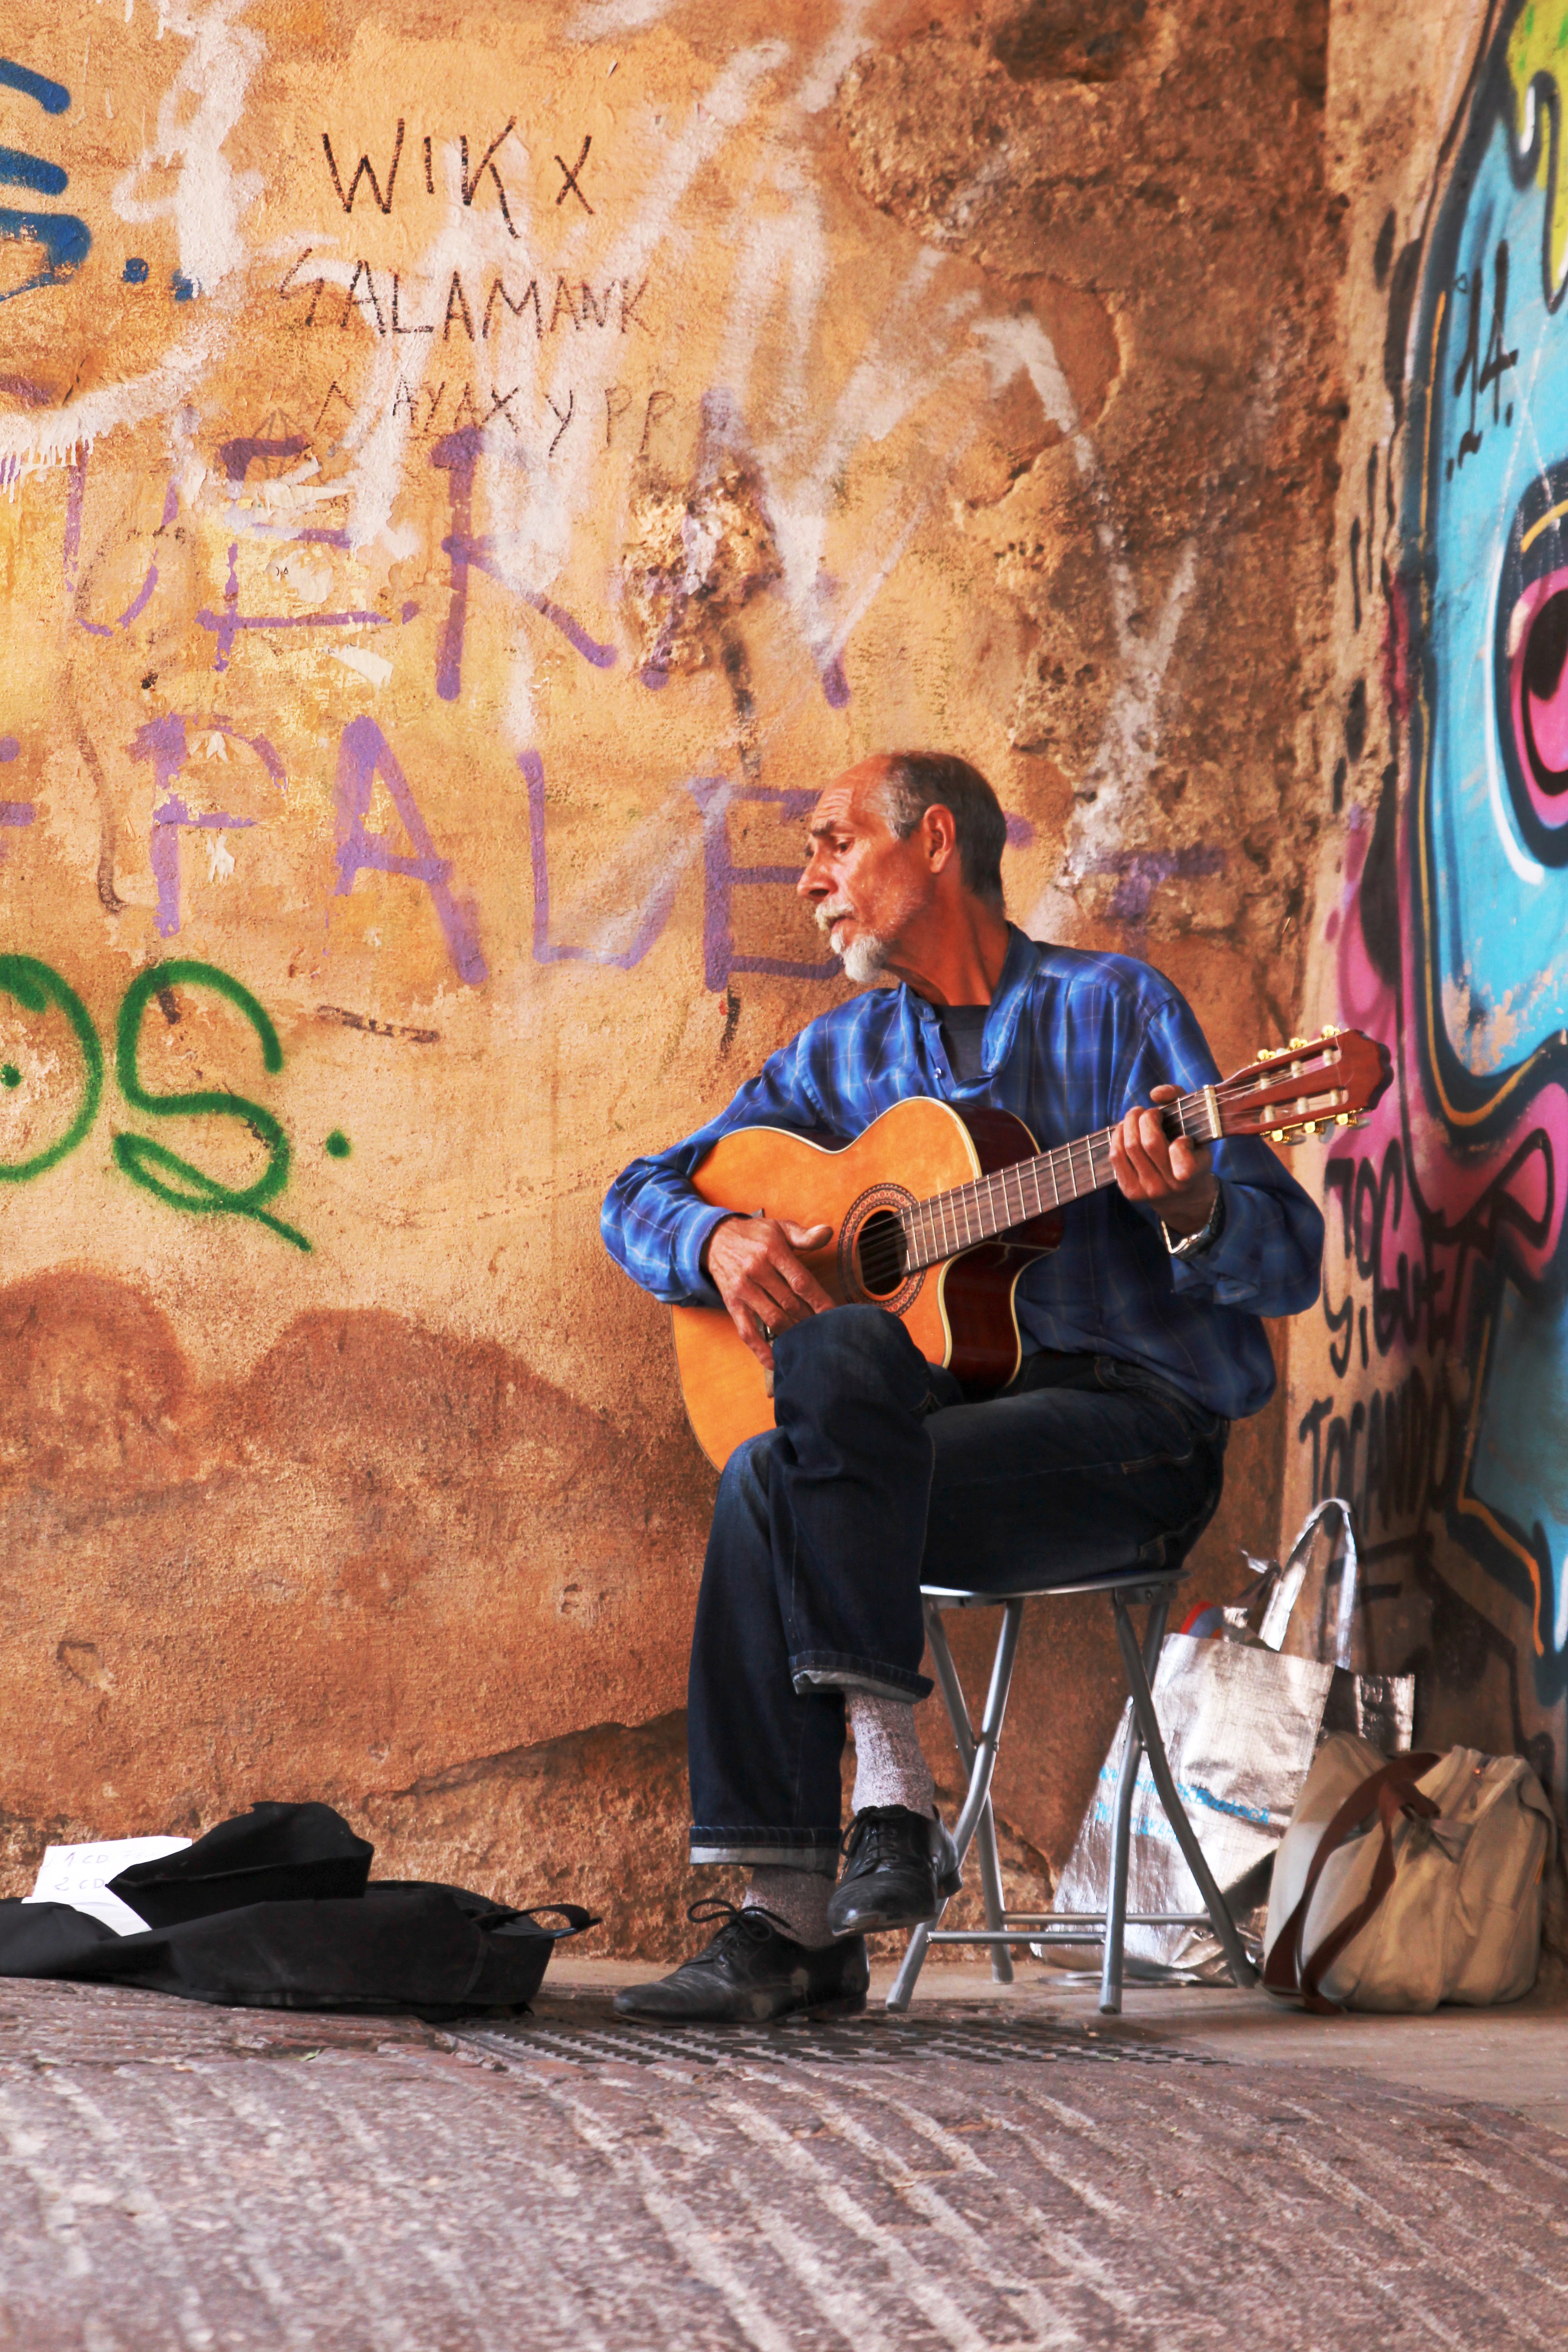
art, album cover